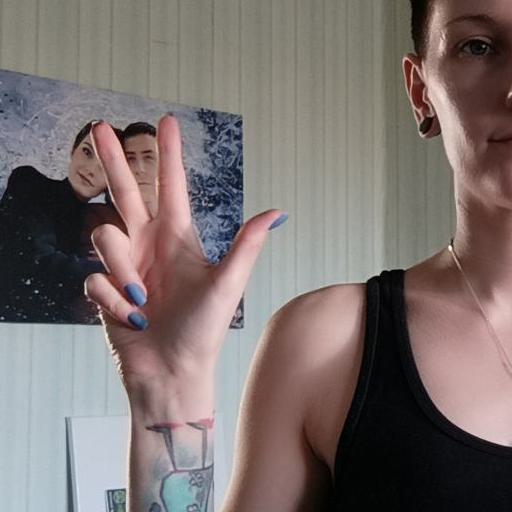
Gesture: three2